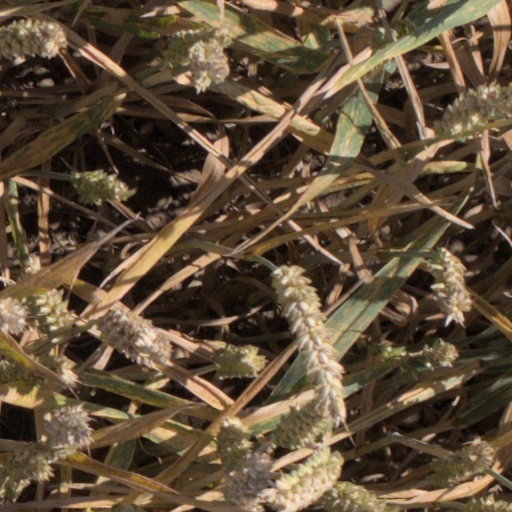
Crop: wheat